Josh Farro

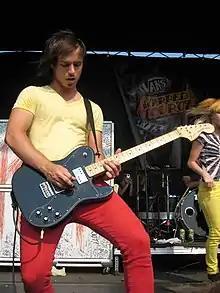
Farro with Paramore in 2007

Along with his younger brother Zac, Farro was a founding member of Paramore, serving as the band's lead guitarist and backing vocalist from 2004 until his exit in late 2010. Farro also co-wrote almost every track on Paramore's first three albums with Hayley Williams and occasionally Taylor York.